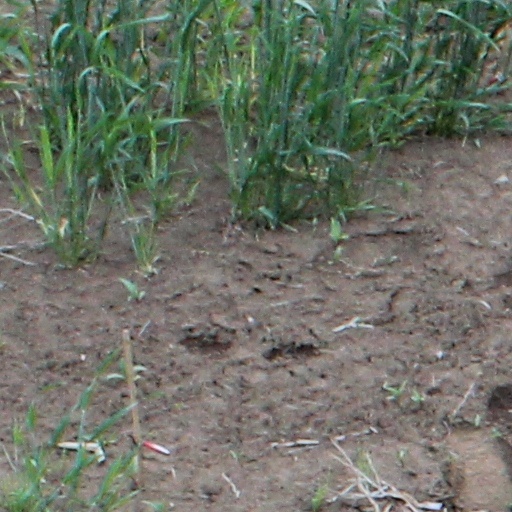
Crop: wheat